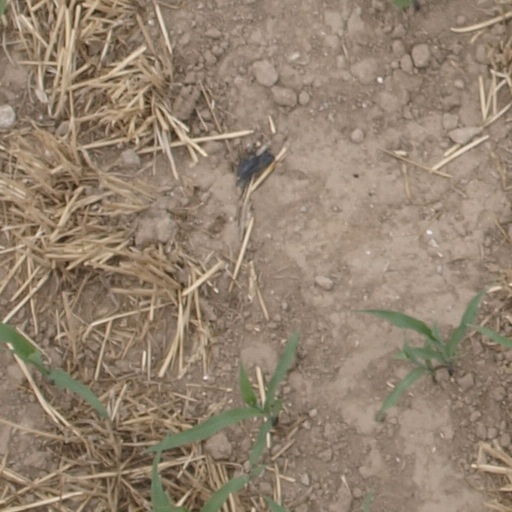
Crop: maize; corn